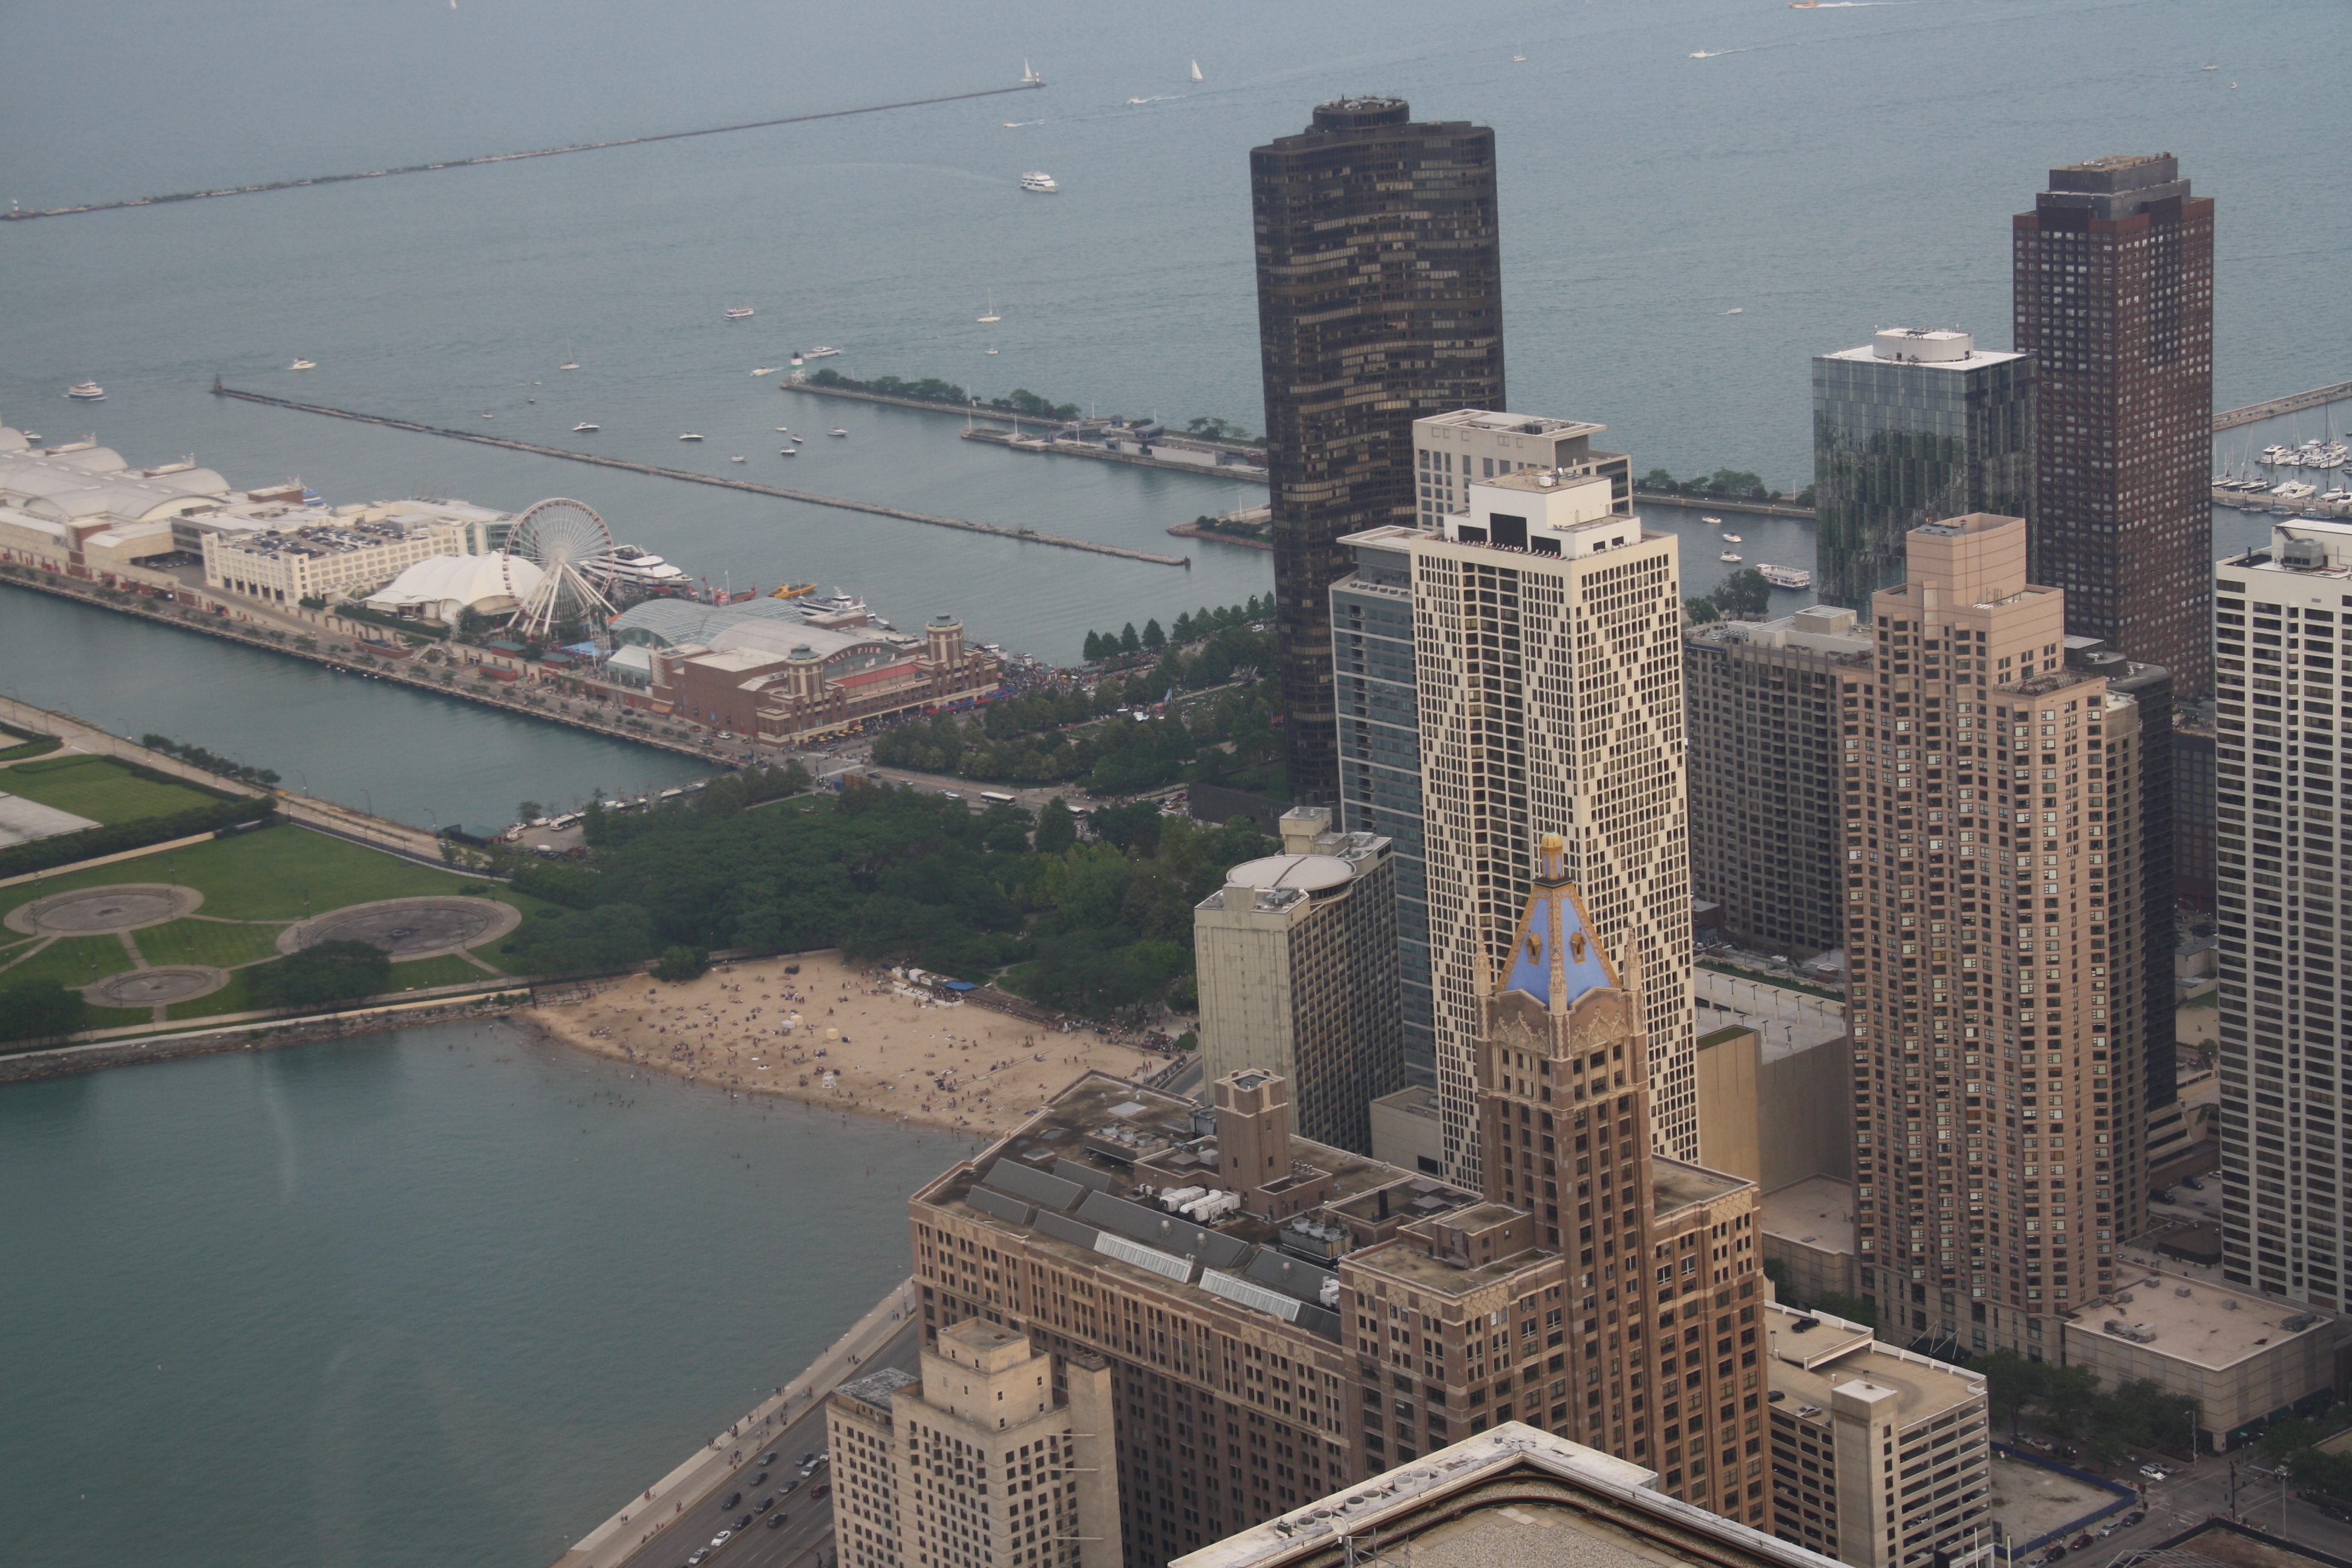
architecture, skyline, building, city, skyscraper, urban, cityscape, downtown, tower, america, landmark, chicago, tower block, illinois, metropolis, condominium, bird's eye view, aerial photography, urban area, residential area, human settlement, metropolitan area